55 Cancri

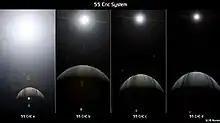
Artist's rendition of 55 Cnc's planets

The approximate ratios of periods of adjacent orbits are (proceeding outward): 1:20, 1:3, 1:6, 1:20. The nearly 1:3 ratio between 55 Cancri b and c is apparently a near resonance, rather than a genuine mean motion resonance.